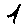
Label: 1